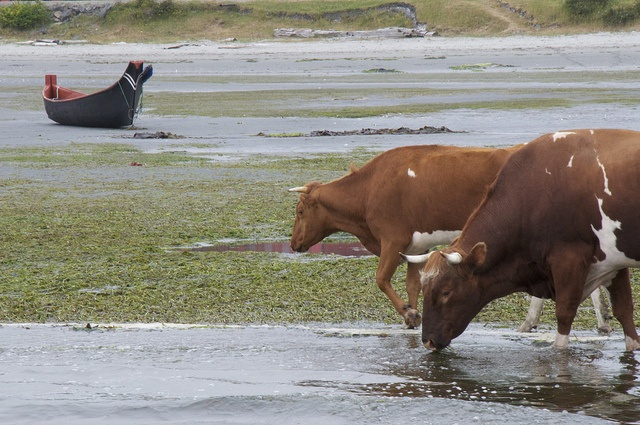
Two brown cows in a marsh near a boat
Cows are drinking water with a grounded small boat in the background.
Brown cows walking along a river next to a boat.
Two cows drinking water from a swampy grassland.
A cow is stopping to take a drink as another walks by.